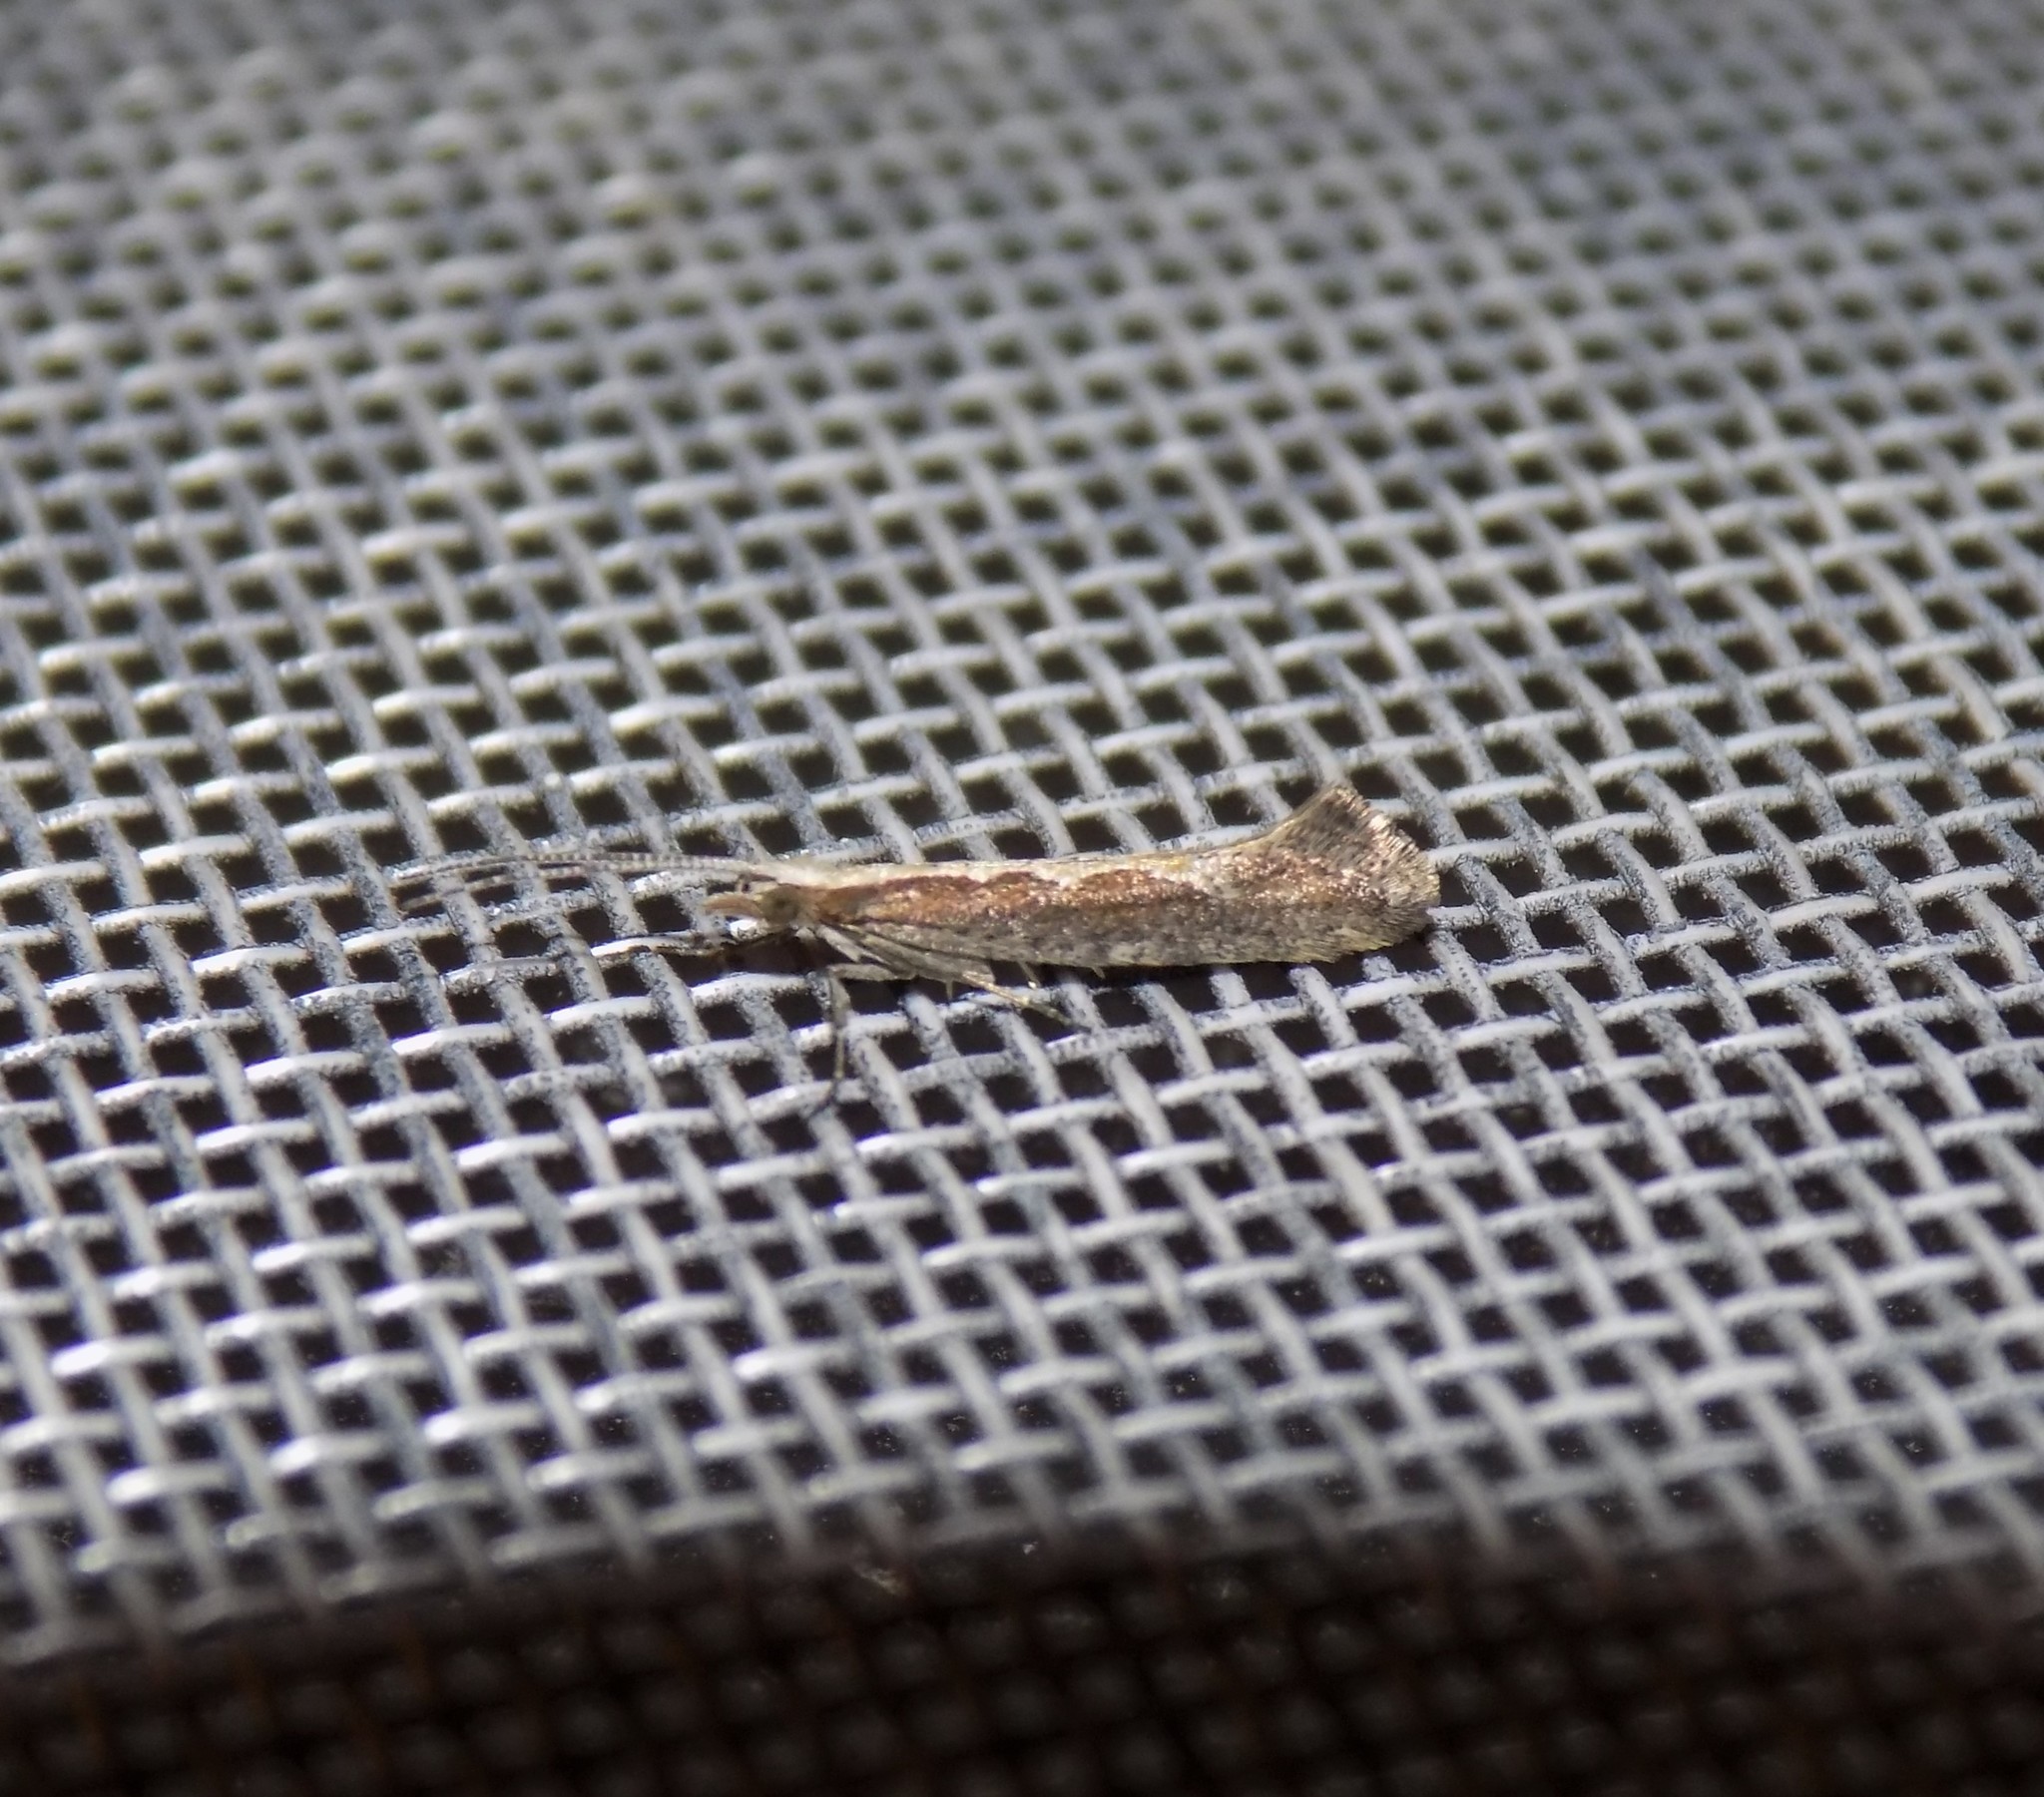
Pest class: diamondback_moth